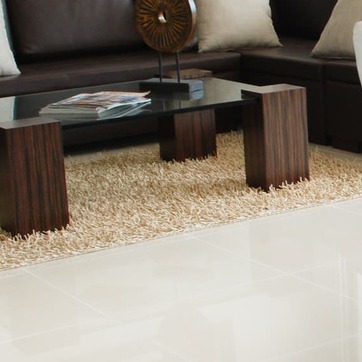
Material: carpet